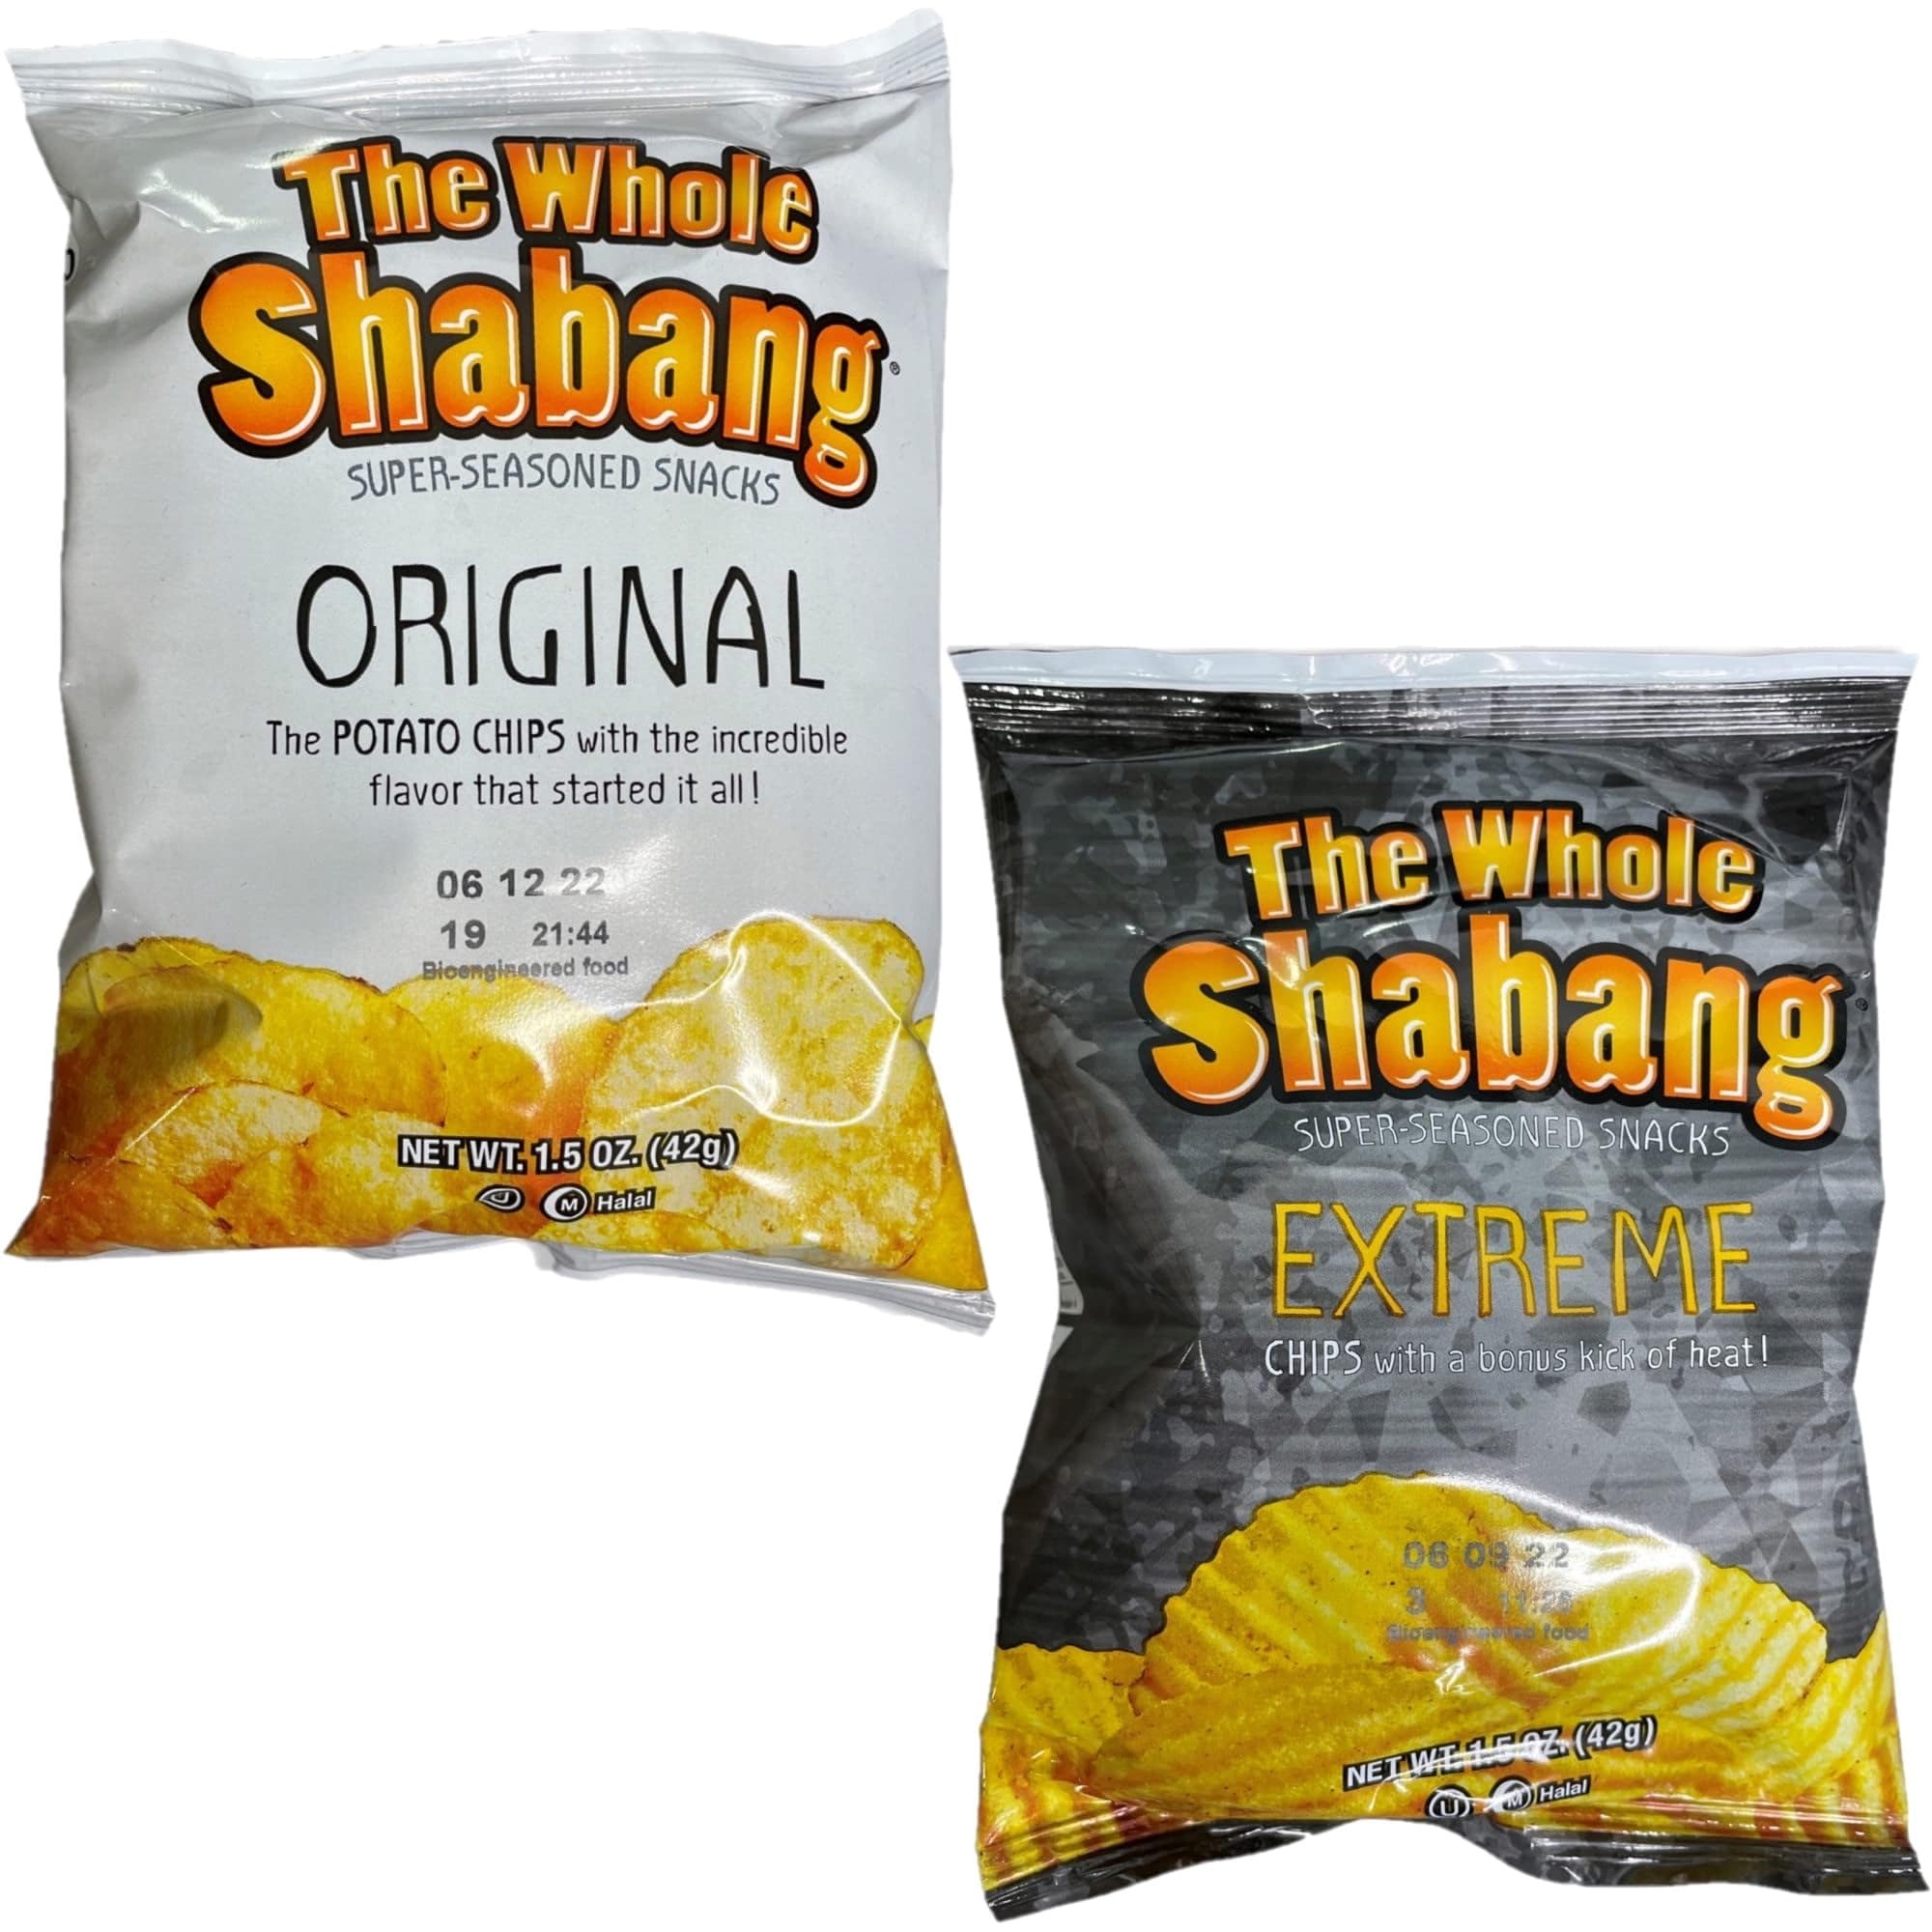
Item Name: The Whole Shabang Potato Chips by Moon Lodge | 1.5 Oz | Variety Pack | Pack of 12 6 Each
Bullet Point 1: Koshe
Bullet Point 2: Moon Lodge
Bullet Point 3: The Whole Shabang Potato Chips
Bullet Point 4: Original
Bullet Point 5: Extreme
Product Description: Contains 12 bags of 1.5 ounce Moon Lodge The Whole Shabang Potato Chips, 6 of Original and 6 of Extreme 12 bags of 1.5 ounce Moon Lodge The Whole Shabang Potato Chips - 6 of Original and 6 of Extreme The Potato Chips With The Incredible Flavor That Started It All! Super-Seasoned Snacks Sometimes Going A Little Over The Top Is A Good Thing Kosher & Halal Certified
Value: 1.5
Unit: Ounce

Price: 27.14